Urbain Grandier

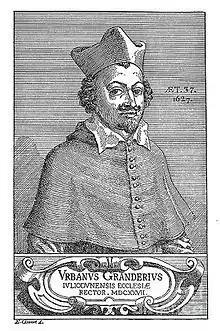
Grandier in 1627

Urbain Grandier (1590 – 18 August 1634) was a French Catholic priest who was burned at the stake after being convicted of witchcraft, following the events of the so-called "Loudun possessions". Most modern commentators have concluded that Grandier was the victim of a politically motivated persecution led by the powerful Cardinal Richelieu.